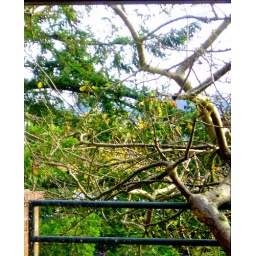
a tree outside a window in my Biology classroom that i edited to the point it almost could be animated